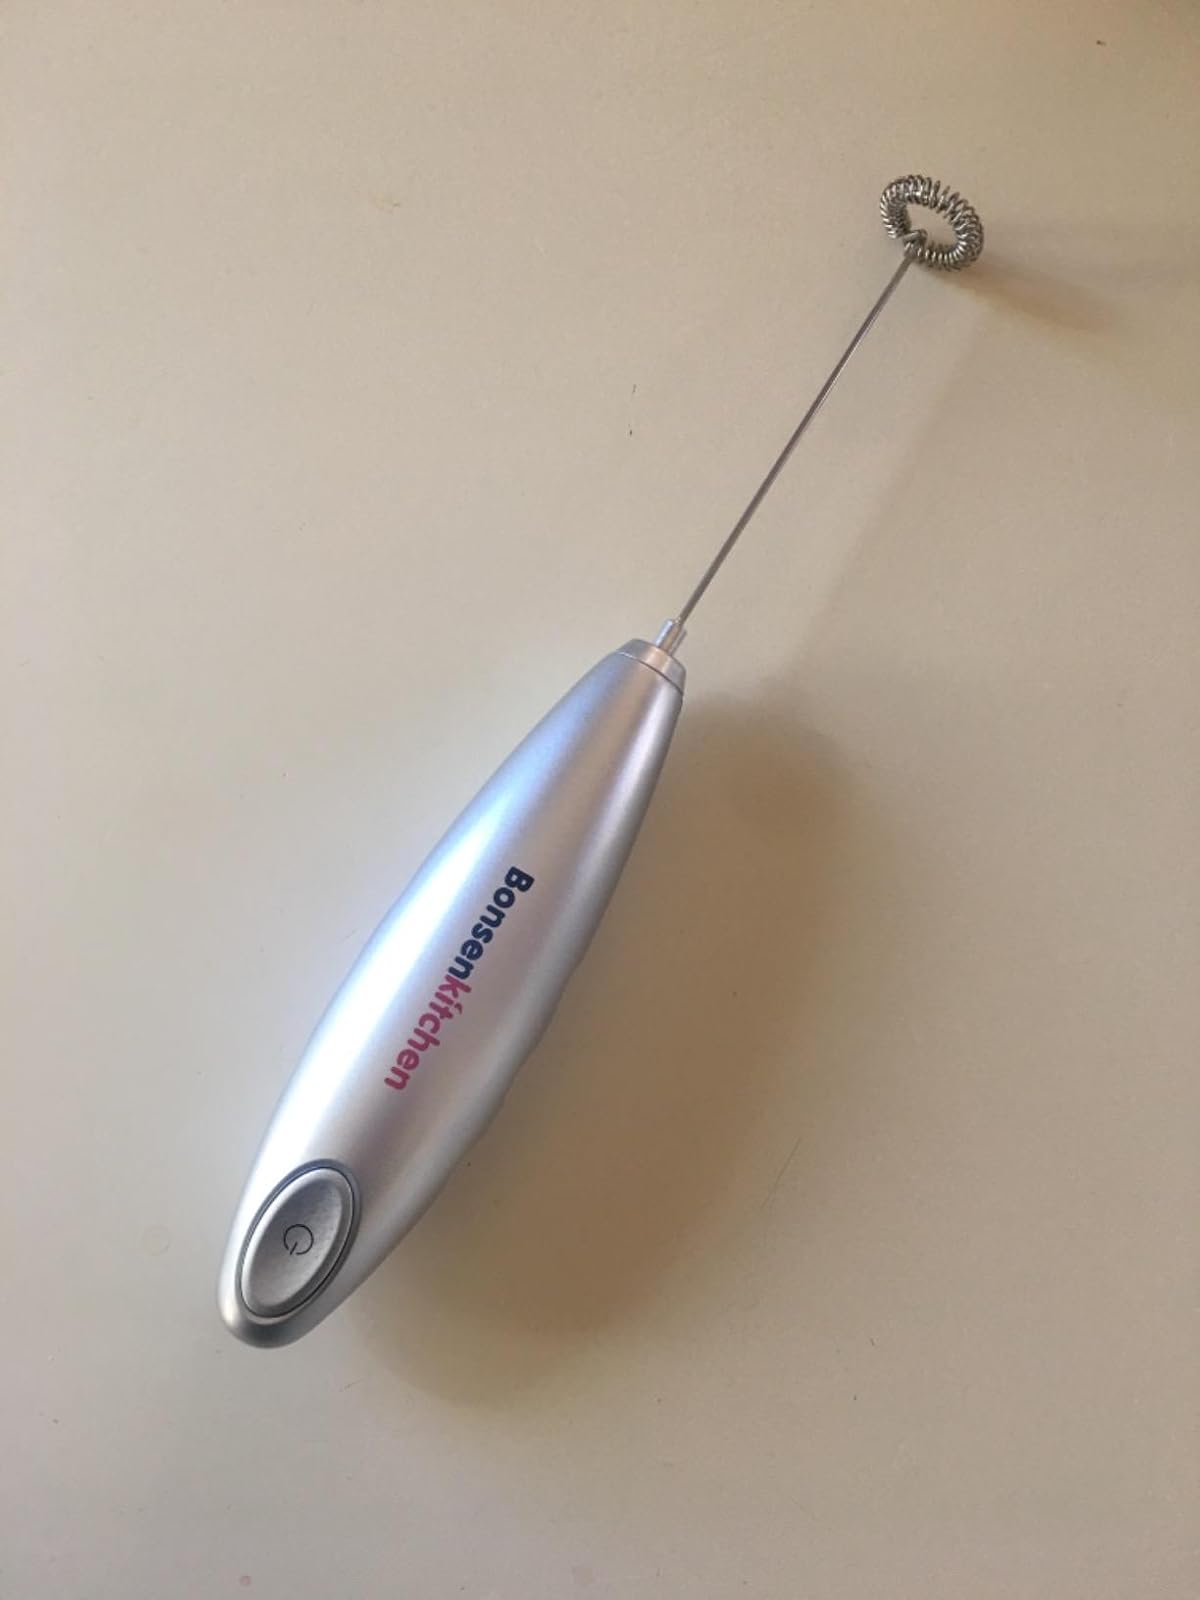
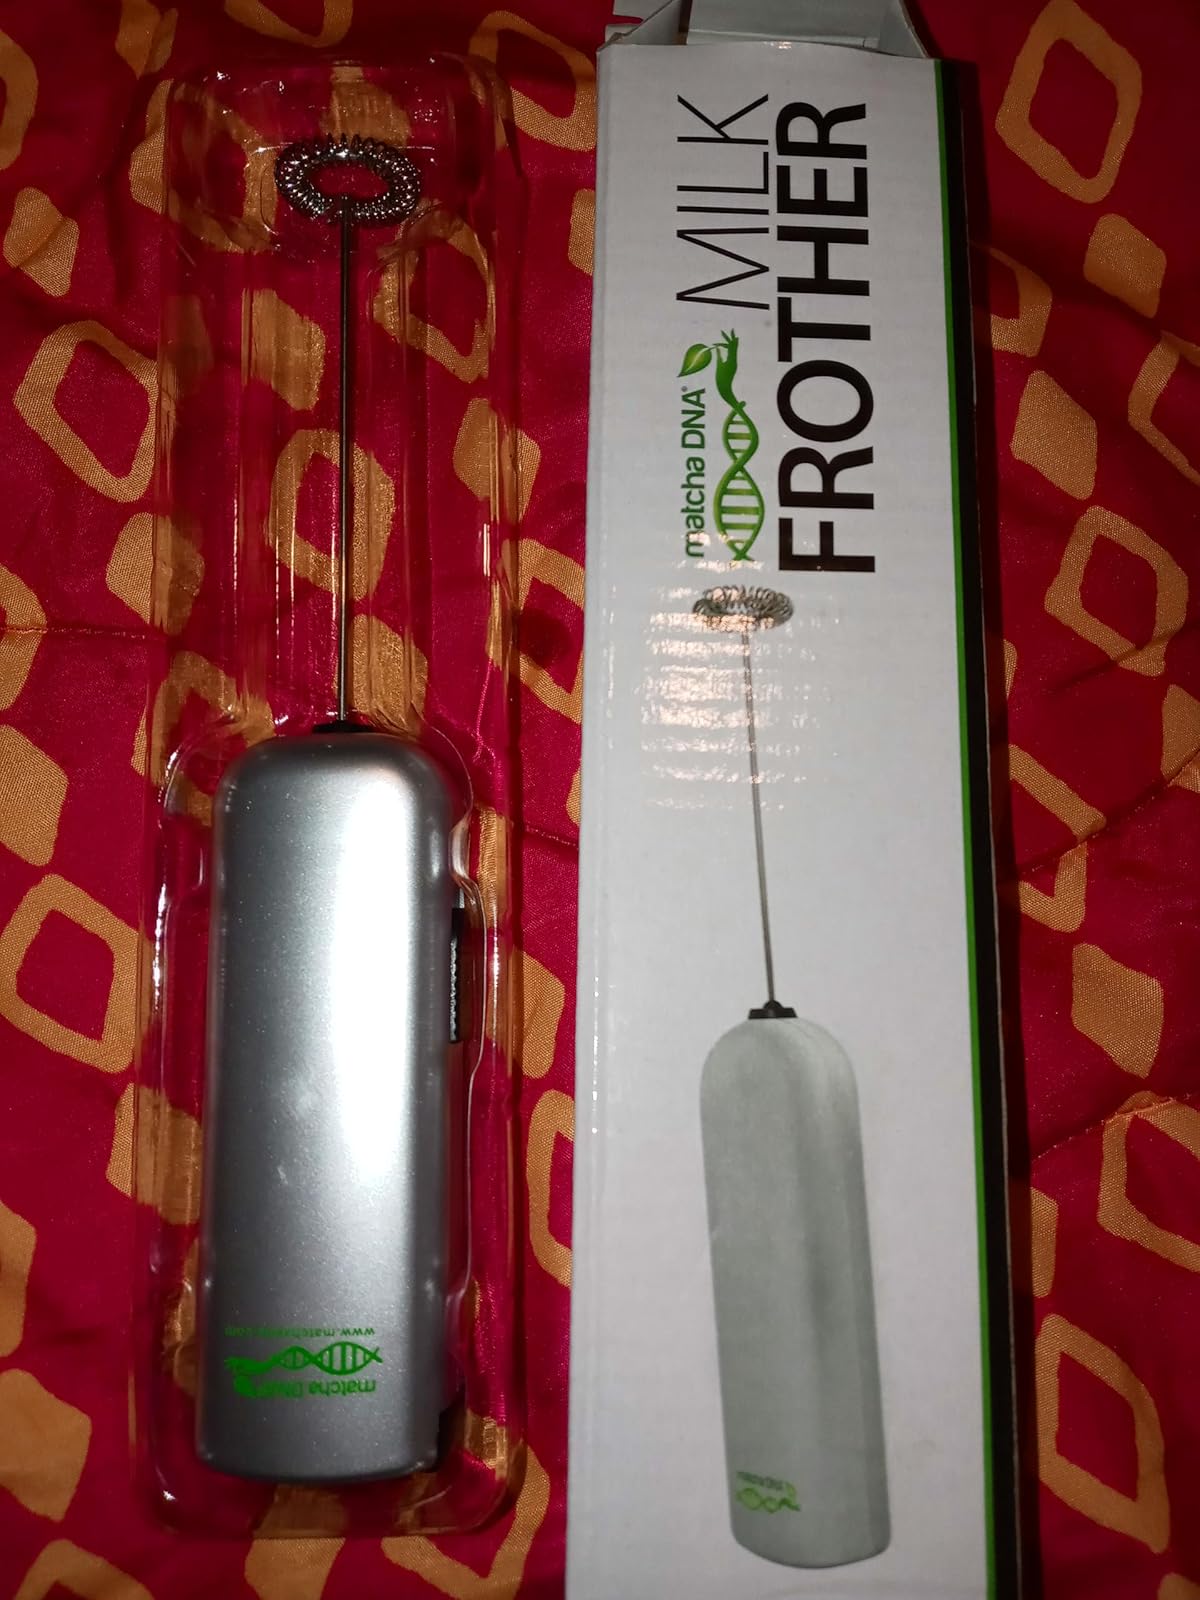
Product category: items_mixer
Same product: no